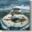
Label: ship